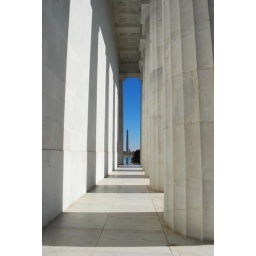
View taken from the south side column corridor of the memorial looking toward the Washington Memorial with the Capitol in the background.